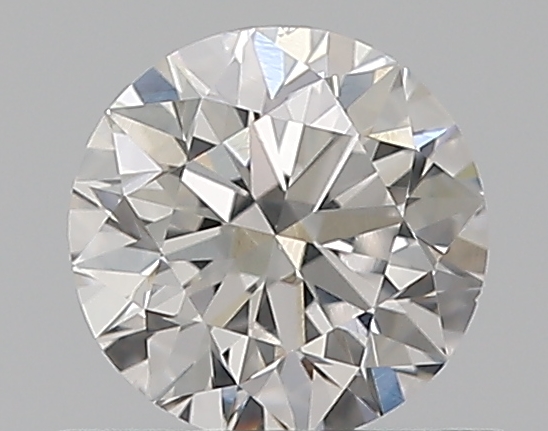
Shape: round
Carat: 0.5
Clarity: VS2
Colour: E
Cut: VG
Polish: VG
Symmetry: VG
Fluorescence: N
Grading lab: GIA
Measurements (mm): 5.02 x 5.06 x 3.17